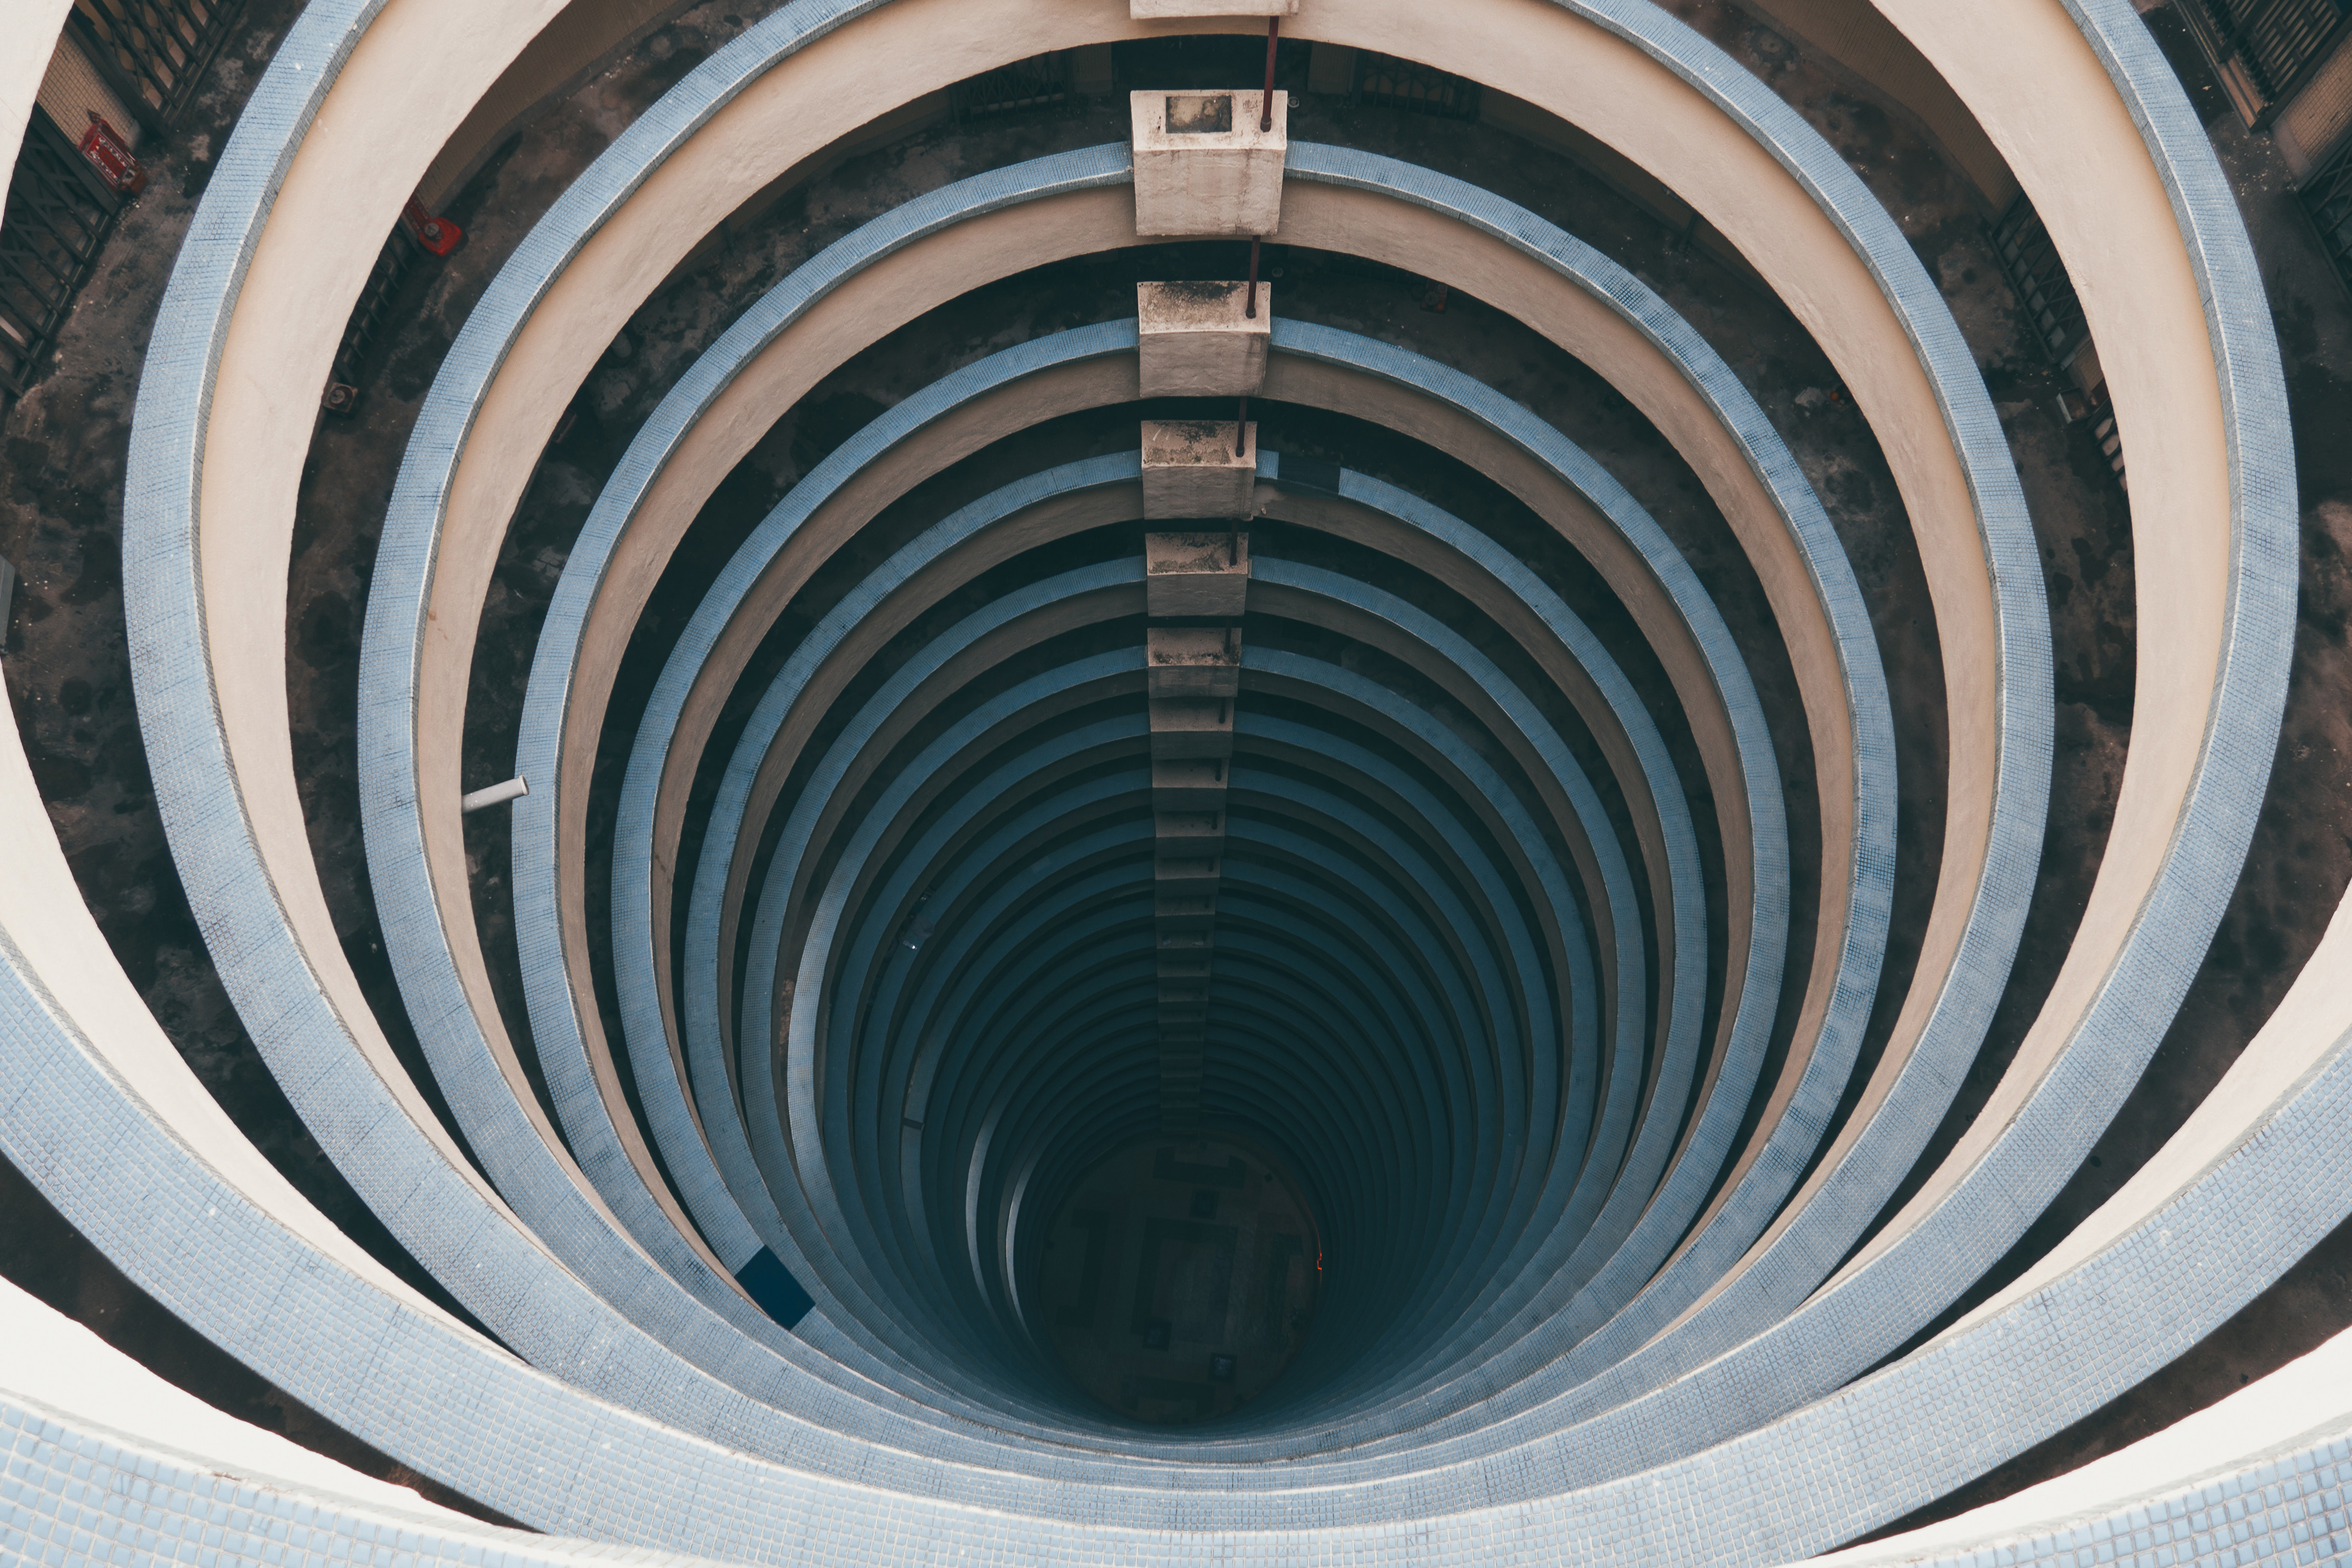
spiral, circle, architecture, design, pattern, symmetry